Welcome to Wedding Hell

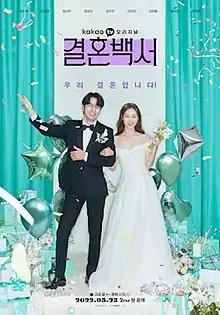
Promotional poster

Welcome to Wedding Hell is a 2022 South Korean streaming television series directed by Song Je-young and Seo Joo-wan, and starring Lee Jin-wook, Lee Yeon-hee, Yoon Yoo-sun and Kil Yong-woo. This KakaoTV original series is a 12-episode romance that depicts the process of preparing for marriage between a couple in their 30s. The first episode was released on May 23, 2022, on KakaoTV, a new episode was released every Monday, Tuesday, and Wednesday at 19:00 (KST) for four weeks. It is available for streaming in selected territories on Netflix.